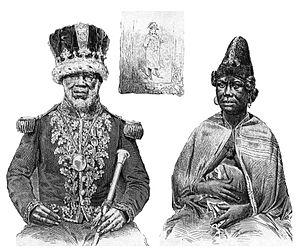
Les premières traces d'occupation humaine au Gabon remontent à 400 000 ans.